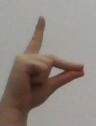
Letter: ta